Shahid Kabir

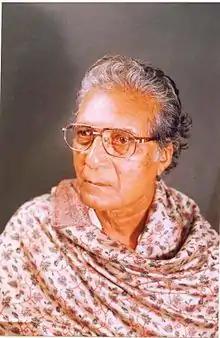
Poet Shahid Kabir

Shahid Kabir (1 May 1932 – 11 May 2001) was an Urdu language poet and writer from Maharashtra, India. He was an active writer from 1952, writing poetry, short stories and articles. He was well-known mainly for his ghazals. His significant works include "Kachchi Deewaren" (1958; Novel), "Charon Aour" (1968; Collection of ghazal) and "Pehchaan" (1999; Collection of ghazal). He was recognised by the Maharashtra State Urdu Academy. His ghazals have been sung by several Indian singers including Jagjit Singh, Chitra Singh, Hariharan, Chandan Dass, Munni Begum Shishir Parkhie and Sabri brothers.